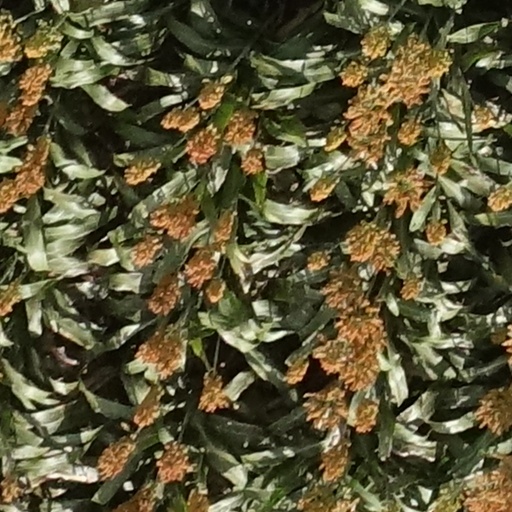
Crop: sorghum